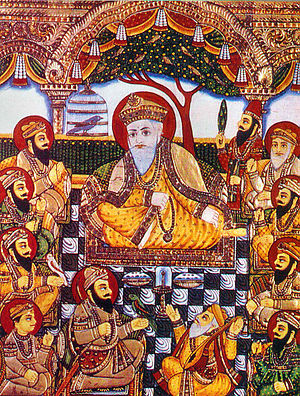
Malerkunst i Indien / Vægmaleri / Tanjore skolen fra Tamil Nadu, fra det 16. århundrede
Tanjore maleri fra slutningen af 19. aarhundrede
Malerkunst i Indien, der først og fremmest er inspireret af religioner og styret af præcise tekster, giver praktisk taget kun lidt plads til kreativitet. Kunstens væsentlige formål er at fremme adgang til det guddommelige. Viden om de unikke kvaliteter i indisk kunst skabes gennem forståelsen af filosofisk tænkning, den rige kulturelle, sociale og religiøse historie samt gennem det politiske perspektiv af kunstværkerne.